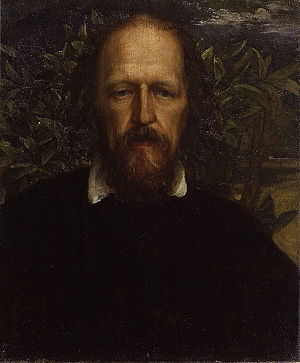
George Frederic Watts / Gallerier / Portrætter af George Frederic Watts og fra National Portrait Gallery
George Frederic Watts var en engelsk maler og skulptør/billedhugger.